Kiki's Mexican Restaurant

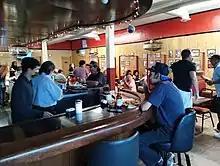
The bar and main room of Kiki's, September 2022.

Kiki's Mexican Restaurant and Bar is located in El Paso, Texas and serves Mexican food. The restaurant was founded in 1976 and is known for their machaca, enchiladas, and mole. Kiki's has made the national list of "Hispanic's" 50 Best Hispanic restaurants several years in a row and was featured on "The Best Thing I Ever Ate".